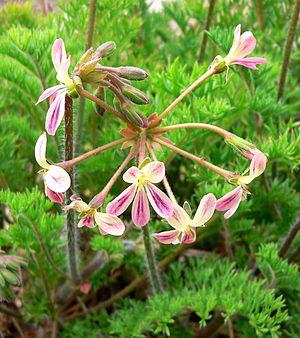
Le Pelargonium triste, anciennement appelé géranium triste, est une plante géophyte de la famille des Geraniaceae, aux fleurs odorantes la nuit, originaire d'Afrique du Sud.